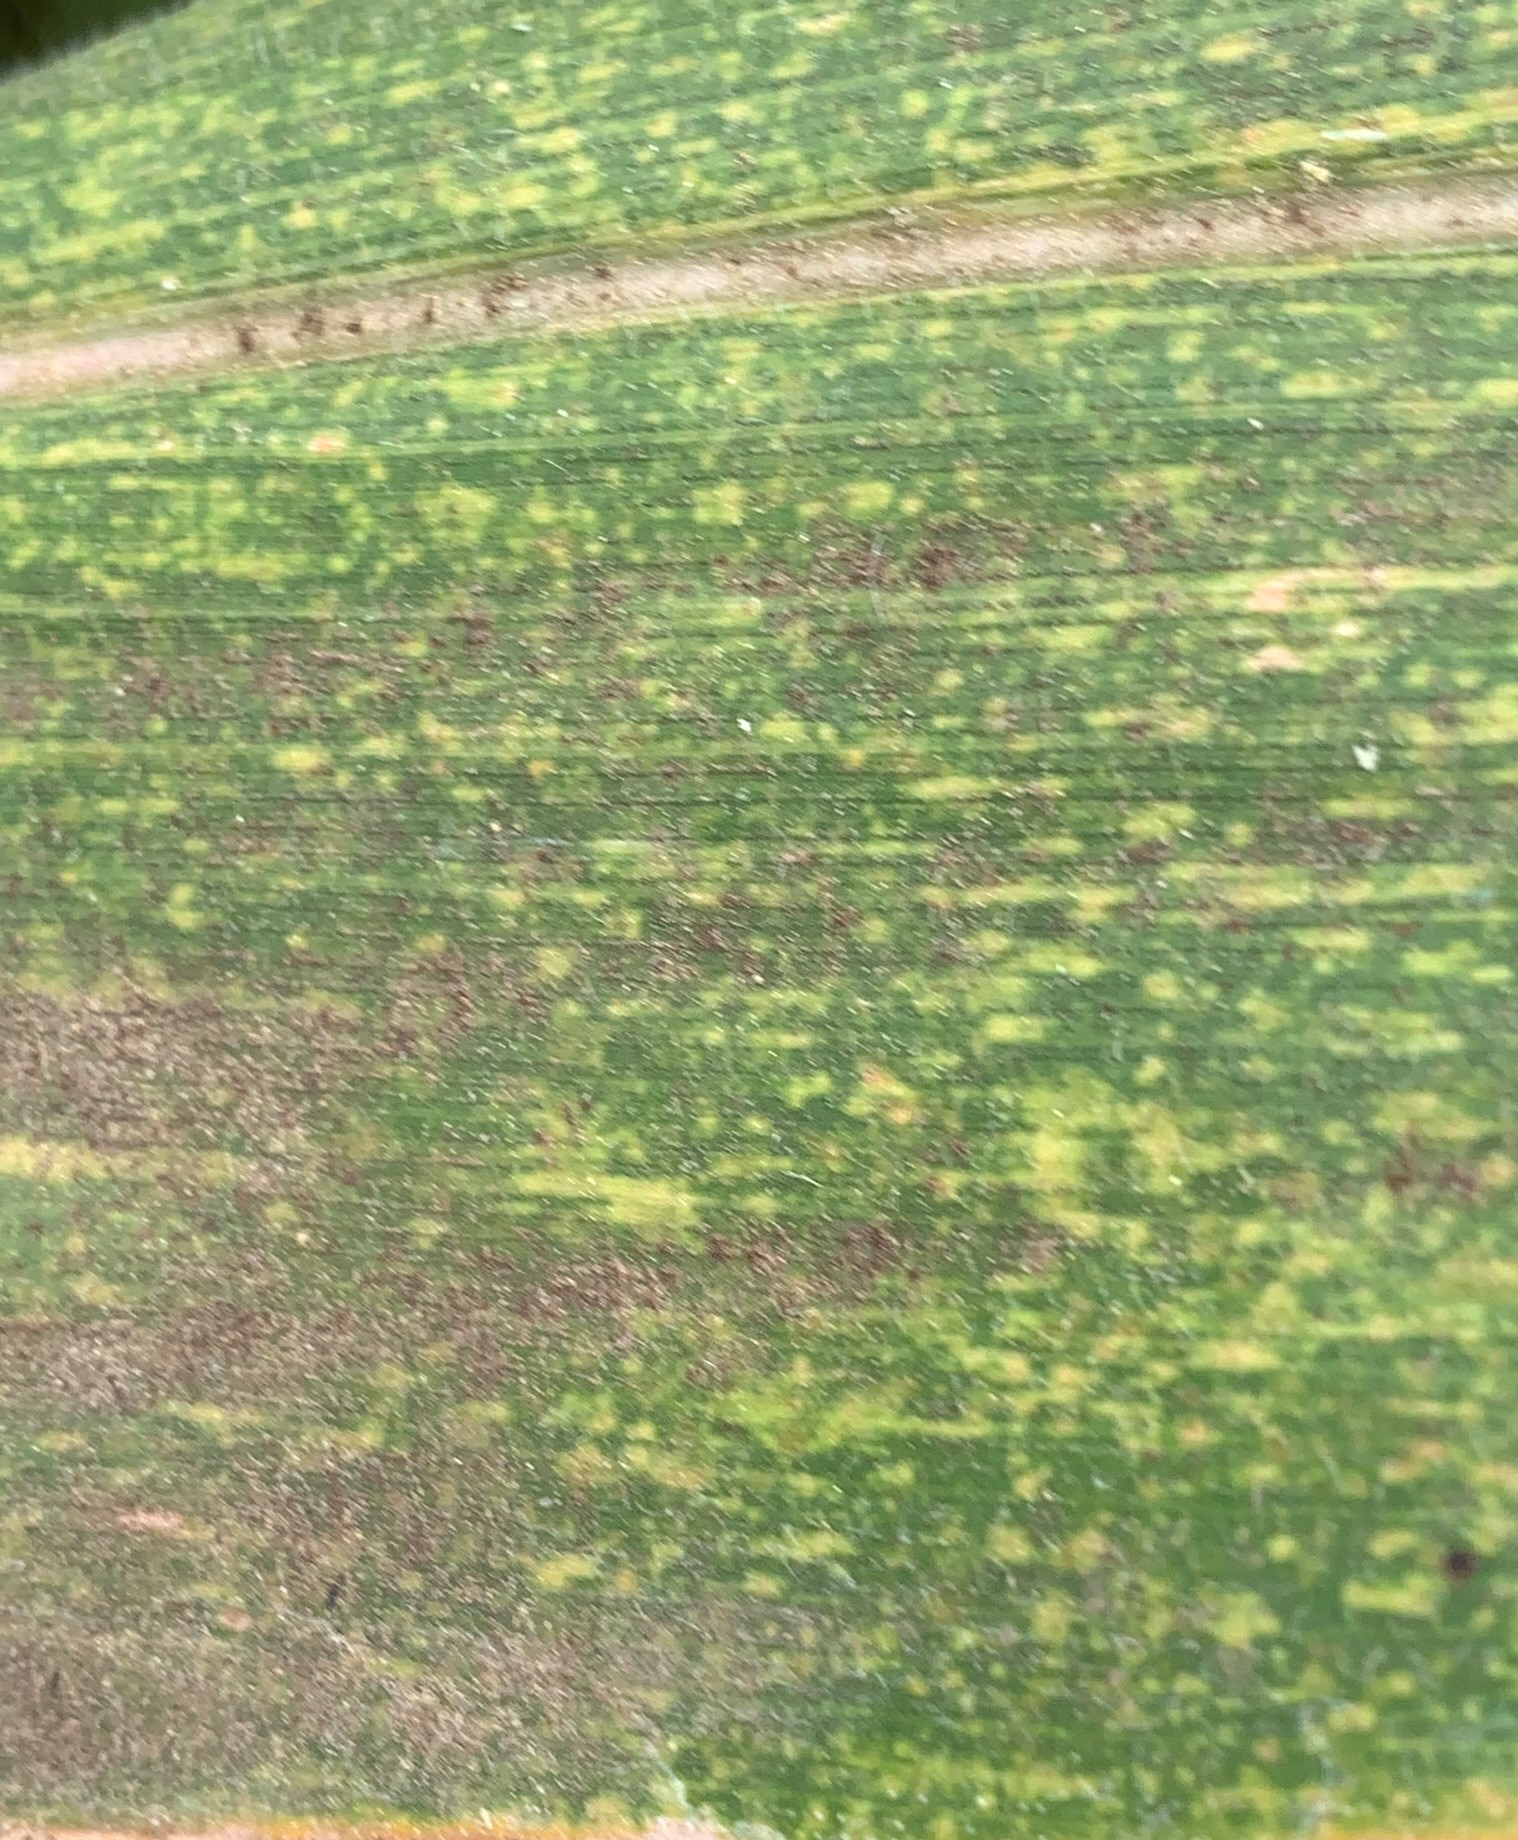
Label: MLN